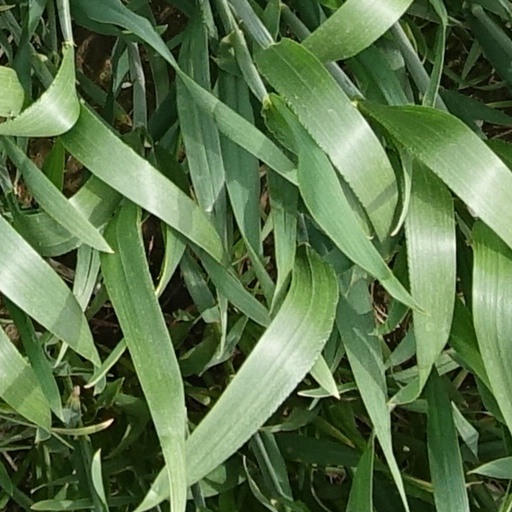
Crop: wheat